Cornucopia (concert tour)

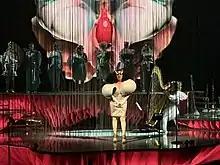
Björk performing at The Shed in New York City on May 9, 2019.

In an interview with "Vogue Magazine" set designer Chiara Stephenson revealed that "Björk wanted Cornucopia to be both intensely intimate, as though the audience could feel her whispering in their ear, and vast, voyeuristic and distant,". The designer was inspired by natural shapes to create the setting for the show, saying "Natural forms are at the heart... whether the intricate beauty of fungi or the grand wonder of the cosmos, there was no part of reality too big or small to consider. In the same way, Björk's music is so personally and emotionally raw, it takes you deep into your own life experience, but is also about the human condition in general." Stephenson went on to say that she sees no separation between high and low culture and sees Björk as a "brilliant example" of someone who can "confidently" move between both worlds. She also detailed how the stage would use a surround sound system that syncs with a surround lighting, to give the audience the feeling of being surrounded by the music and the stage. Steve Jones from d&b audiotechnik explained that "Björk wanted the sound for Cornucopia to create an otherworldly sensory experience that draws the visual, aural and virtual elements together and utilizing Soundscape, from the studio composition scenario all the way through to the show performance scenario has delivered of that vision". Craig Jenkins of "Vulture" describes the stage by saying that "[the stage] gives the appearance of an outgrowth of oyster mushrooms, one for the singer and her harp player, Katie Buckley; another for drummer and percussionist, Manu Delago; a third for the storied Icelandic producer Bergur Þórisson; and a fourth for the flute septet, Viibra. A screen behind the flutes pumps in visuals, sometimes mined from the music videos and sometimes not, while complementary videos are displayed on either side of the band and projected on a series of translucent curtains at the front of the stage".